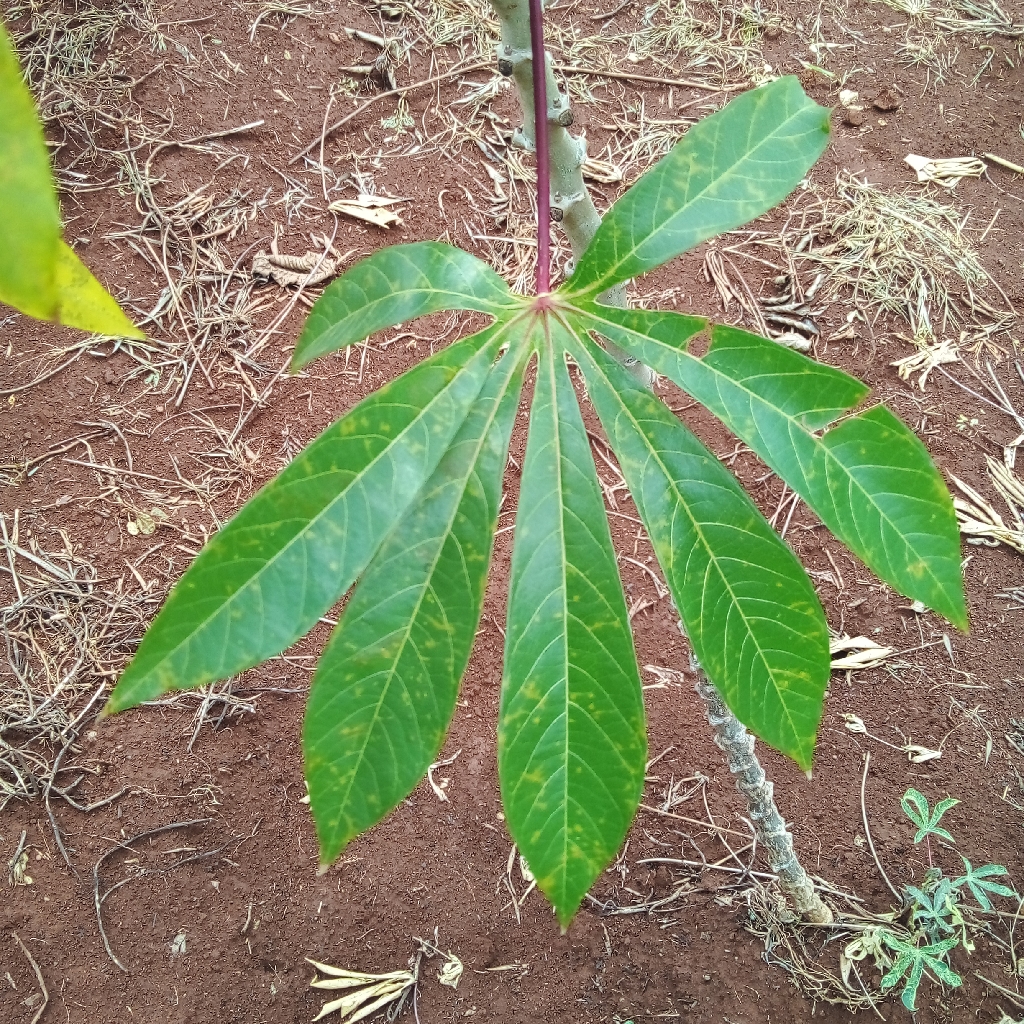
Label: cassava brown streak disease (cbsd)